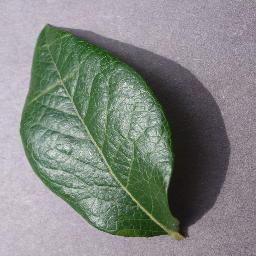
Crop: blueberry
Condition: healthy